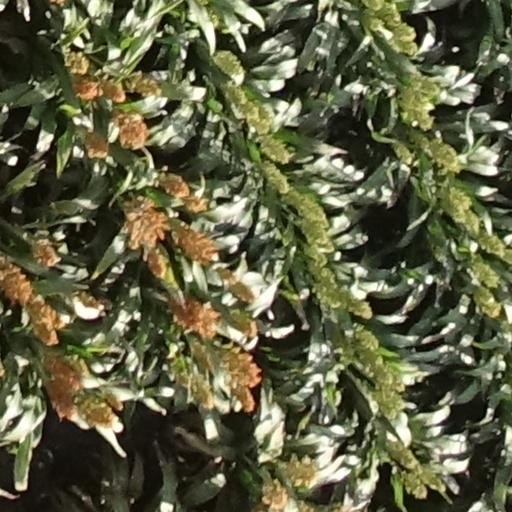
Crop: sorghum